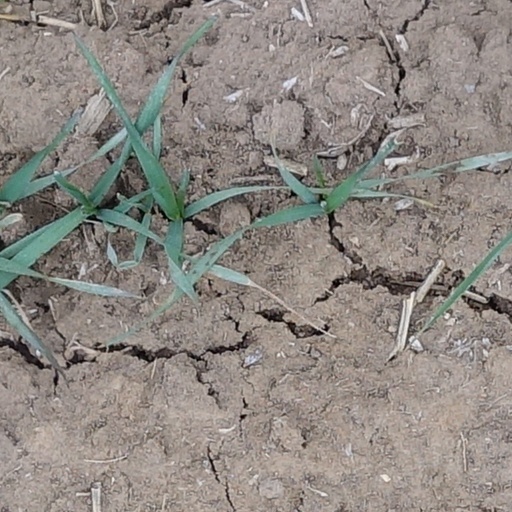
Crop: wheat